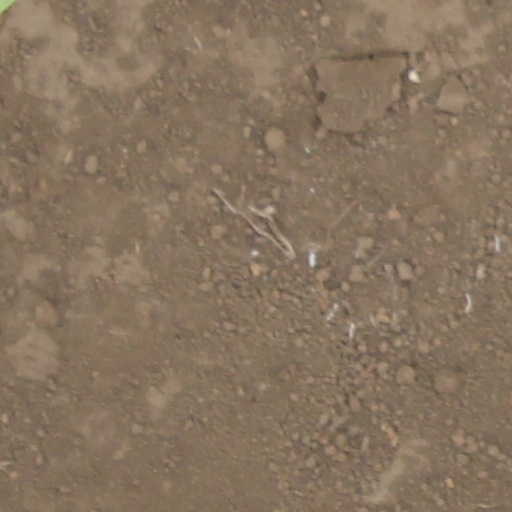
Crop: wheat